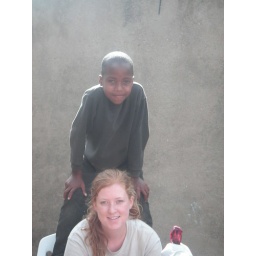
Rajabu standing on my chair while I do laundry. Picture taken by David.